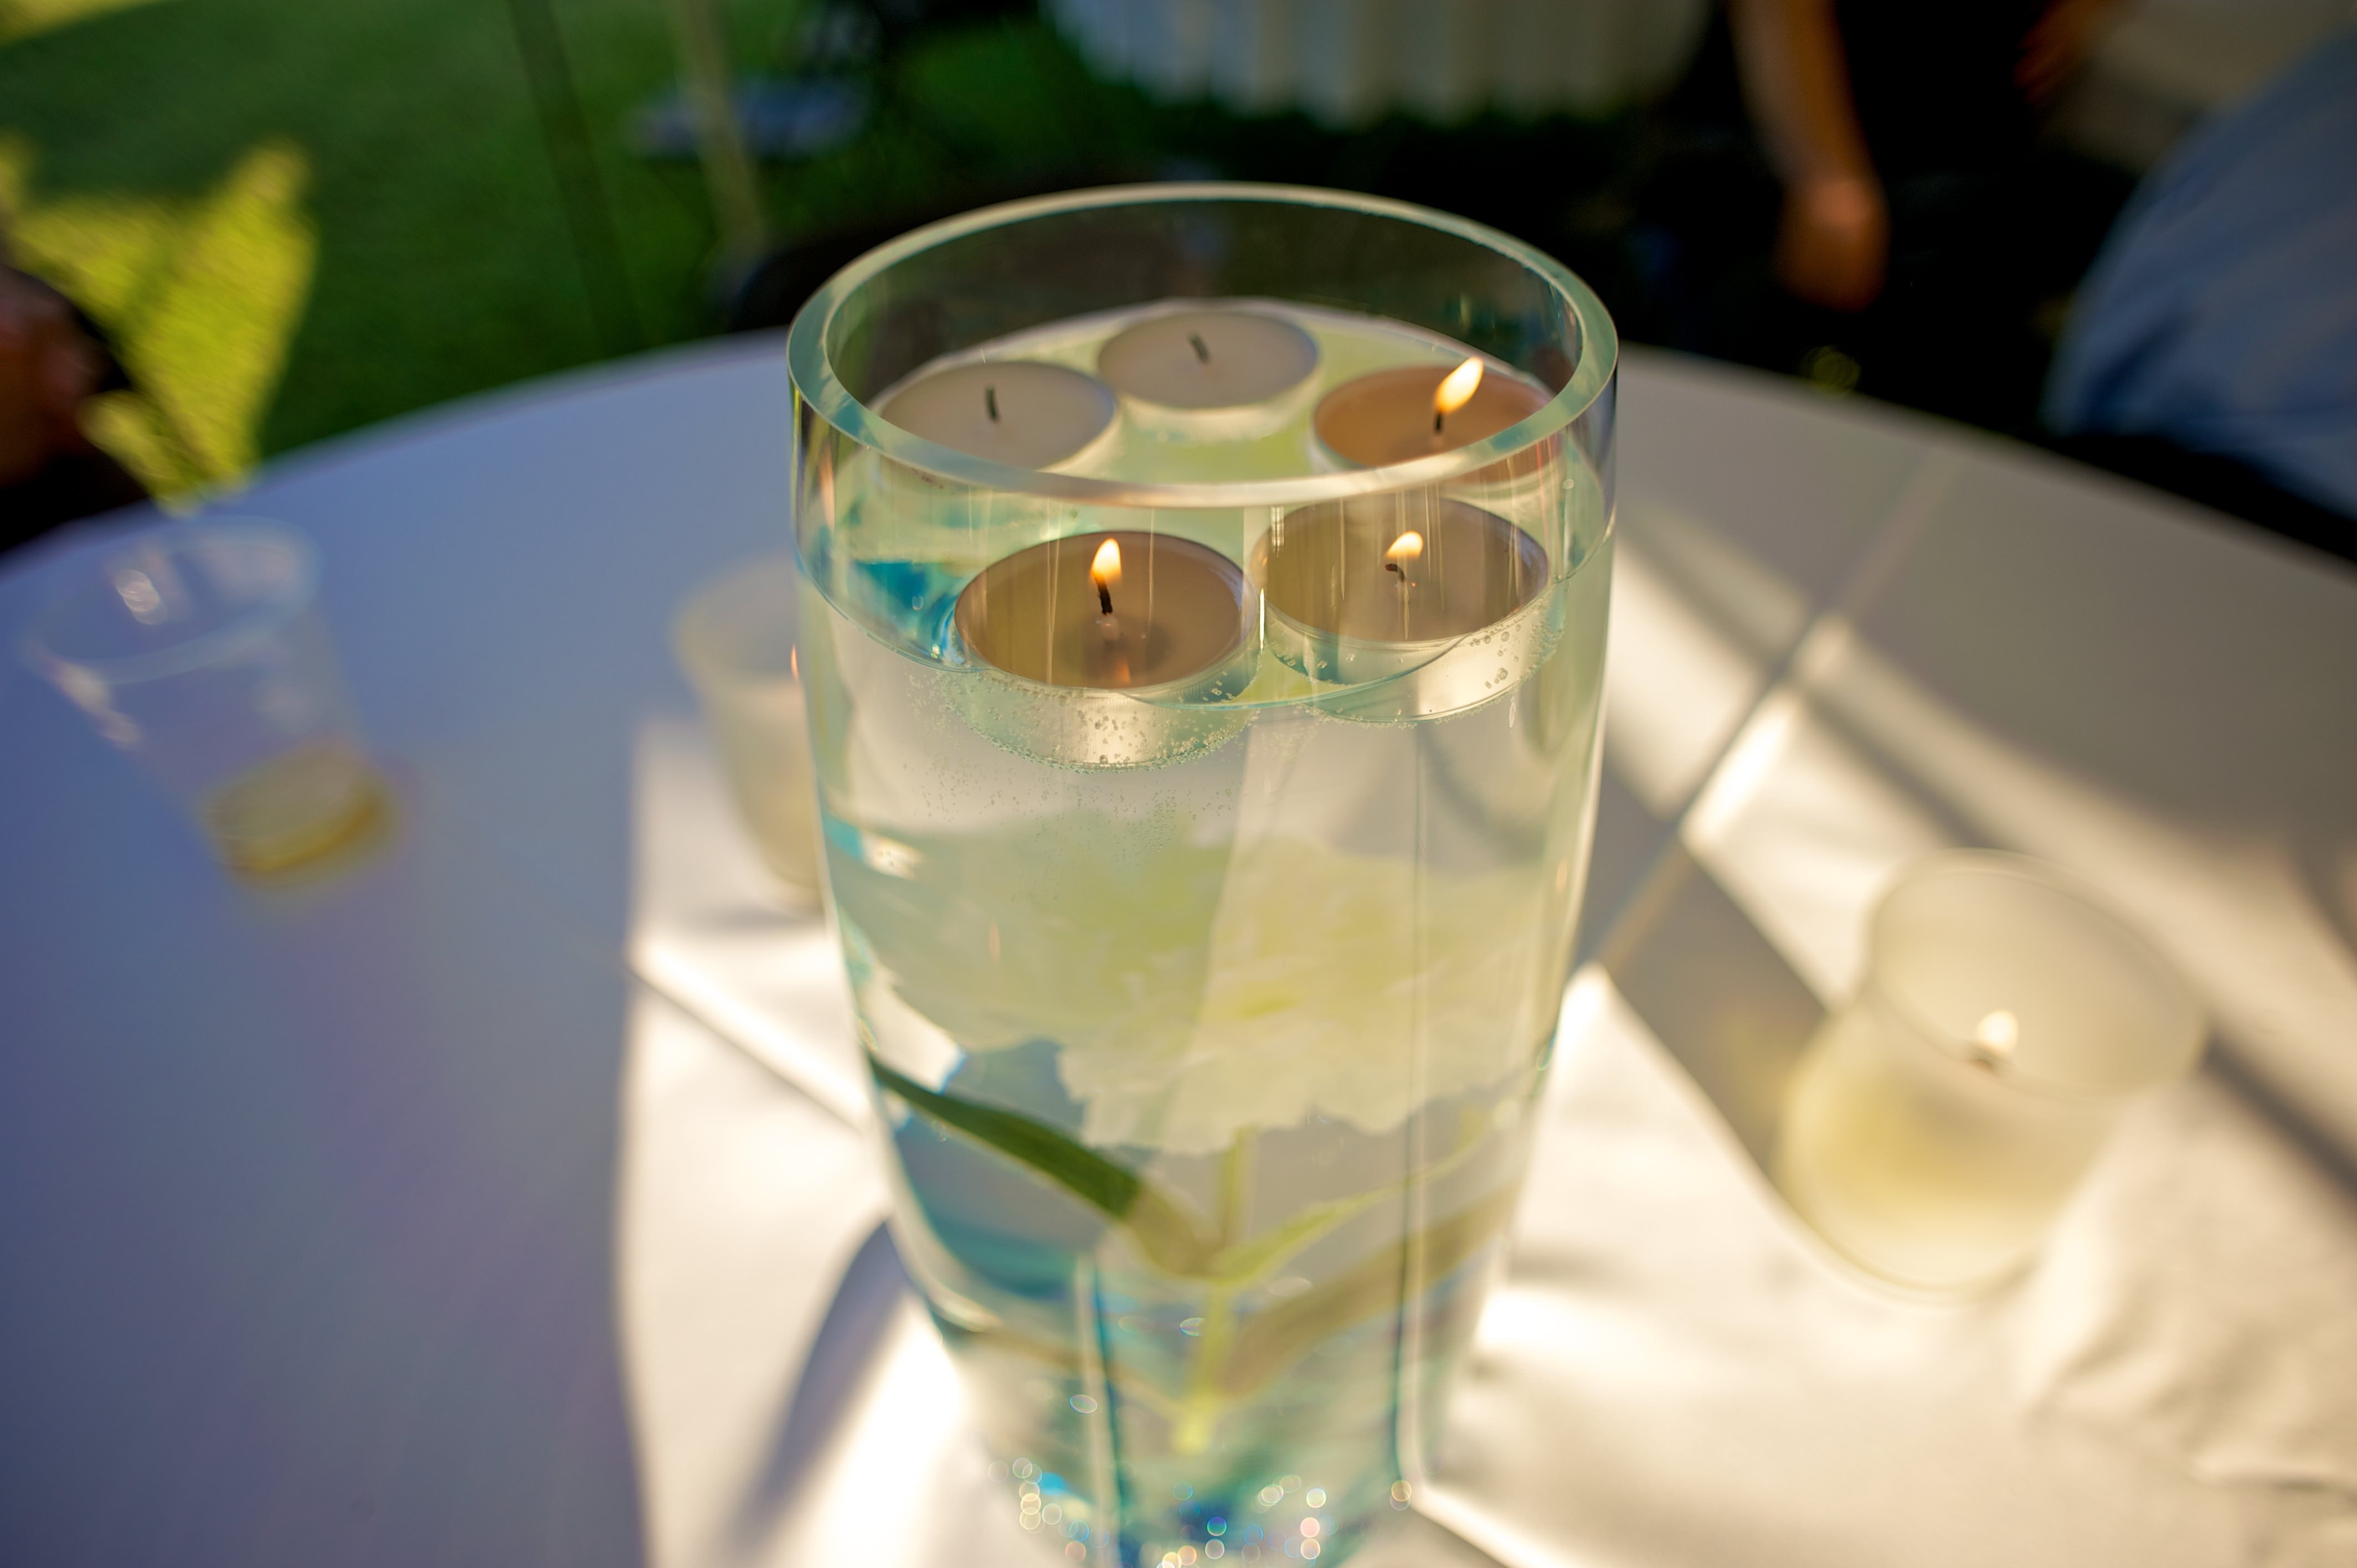
light, glass, decoration, green, flame, fire, drink, floating, candle, alcohol, cocktail, burn, burning, decorative, liqueur, candlelight, tealight, tea lights, alcoholic beverage, holder, distilled beverage, tealights, tea candles